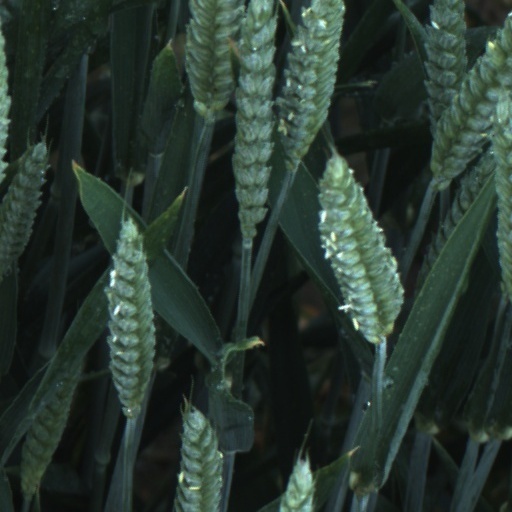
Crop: wheat